George H. Shanley

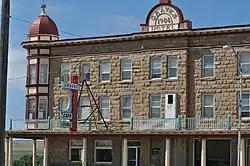
Graves Hotel, Montana

George H. Shanley was an architect of Great Falls, Montana.